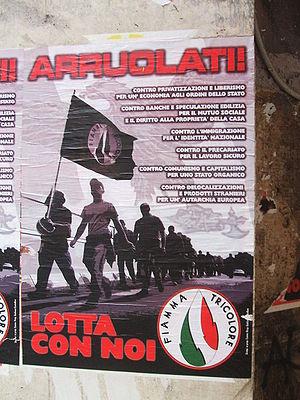
Affiche incitant à adhérer à Fiamma Tricolore, à Rome.
Le Mouvement social – Flamme tricolore est un parti politique italien d'extrême droite fondé par Pino Rauti en 1995.